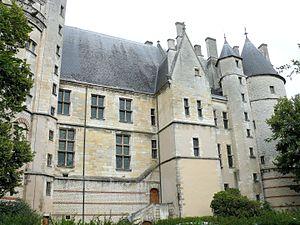
Bourges - Palais Jacques-Cœur - La façade du palais construite sur les anciens remparts gallo-romains de la première enceinte de la ville
La Princesse de Montpensier est un film franco-allemand de Bertrand Tavernier, sorti en France le 3 novembre 2010. Il s'agit d'un film historique inspiré de la nouvelle éponyme de Madame de La Fayette, dont l'action se déroule à l'époque des guerres de religion, s'achevant peu après la nuit de la Saint-Barthélémy.
L'hôtel de ville de Bourges héberge les institutions municipales de la ville de Bourges depuis 1985.
L'expression châteaux de la Loire regroupe sous une même appellation touristique un ensemble de châteaux français situés dans le Val de Loire. Le territoire connu sous le nom de comté de Tours est âprement disputé entre le Xᵉ siècle et le XIᵉ siècle par la maison féodale blésoise et la maison d'Anjou, conflit qui sera suivi au XIIᵉ siècle et XIIIᵉ siècle par la Première guerre de Cent Ans entre la France et l'Angleterre et entre le XIVᵉ siècle et le XVᵉ siècle par la Deuxième guerre de Cent Ans toujours entre la France et l'Angleterre ; ces trois guerres seront à l'origine de la plupart des châteaux du val de Loire actuels.